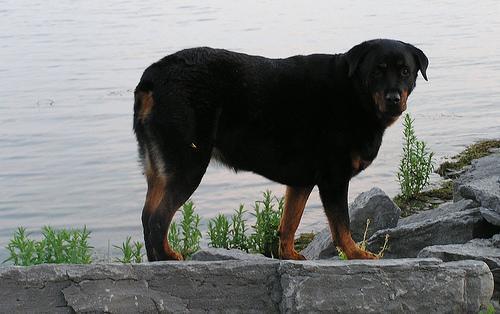
Rottweiler